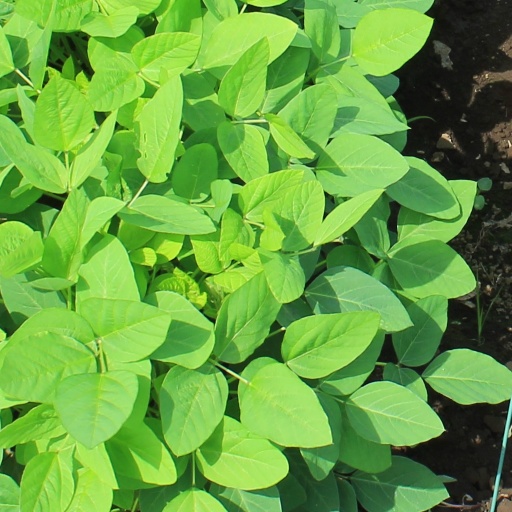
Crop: soybean